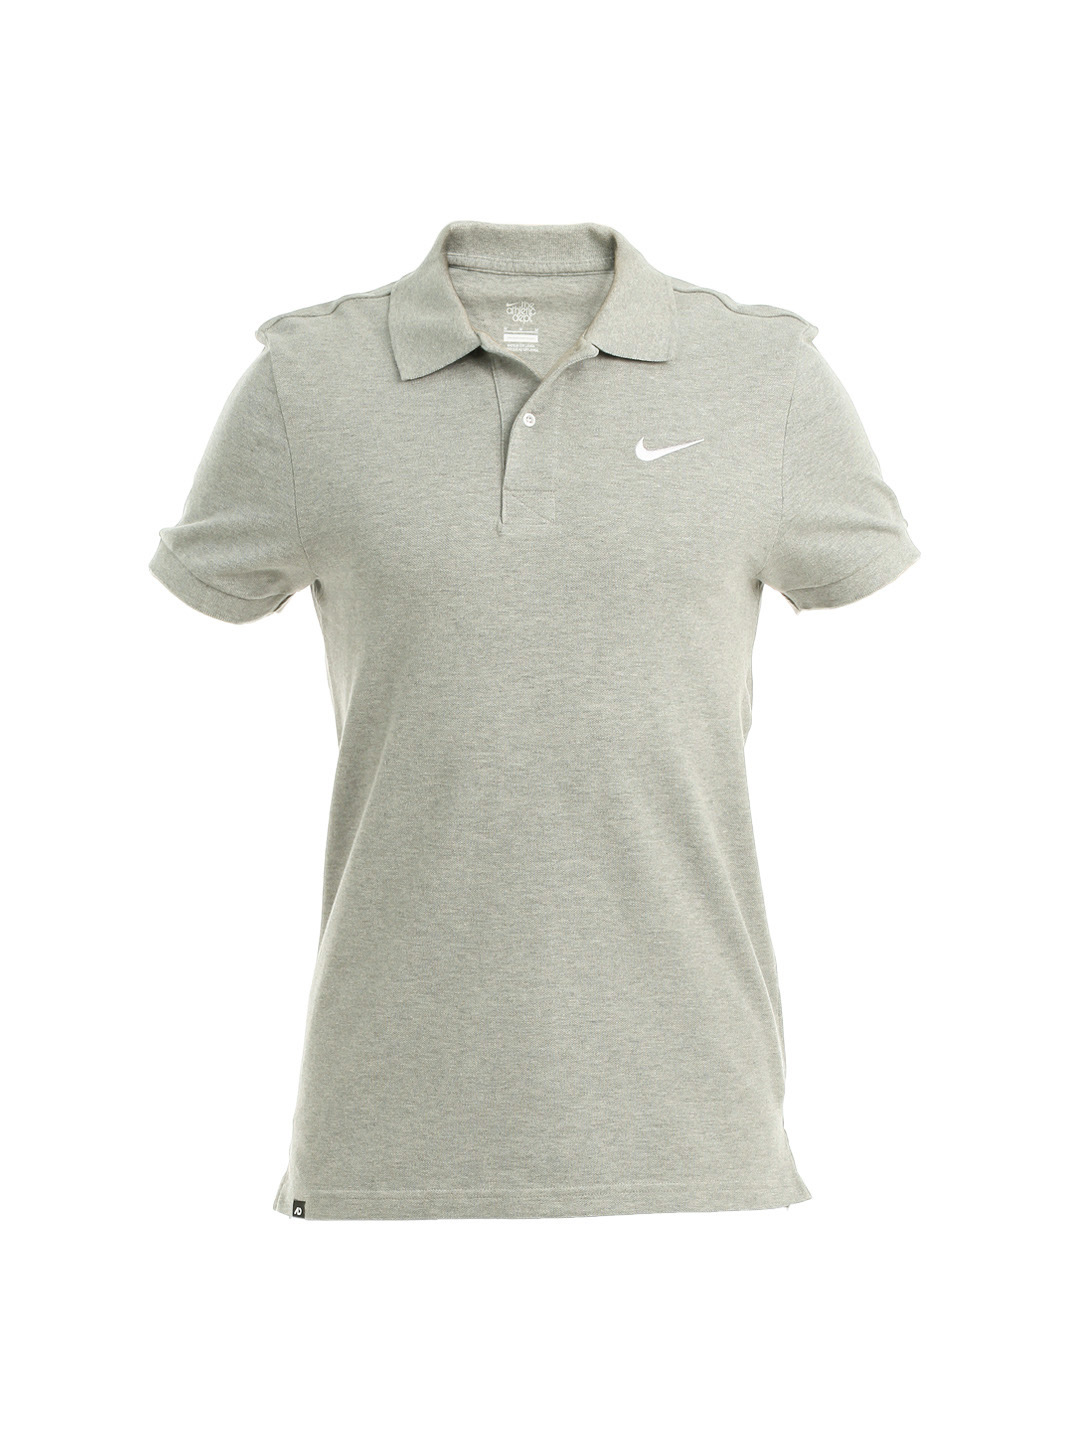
Nike Men Grey T-shirt
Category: Apparel / Topwear / Tshirts
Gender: Men
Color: Grey
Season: Fall 2012
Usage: Casual